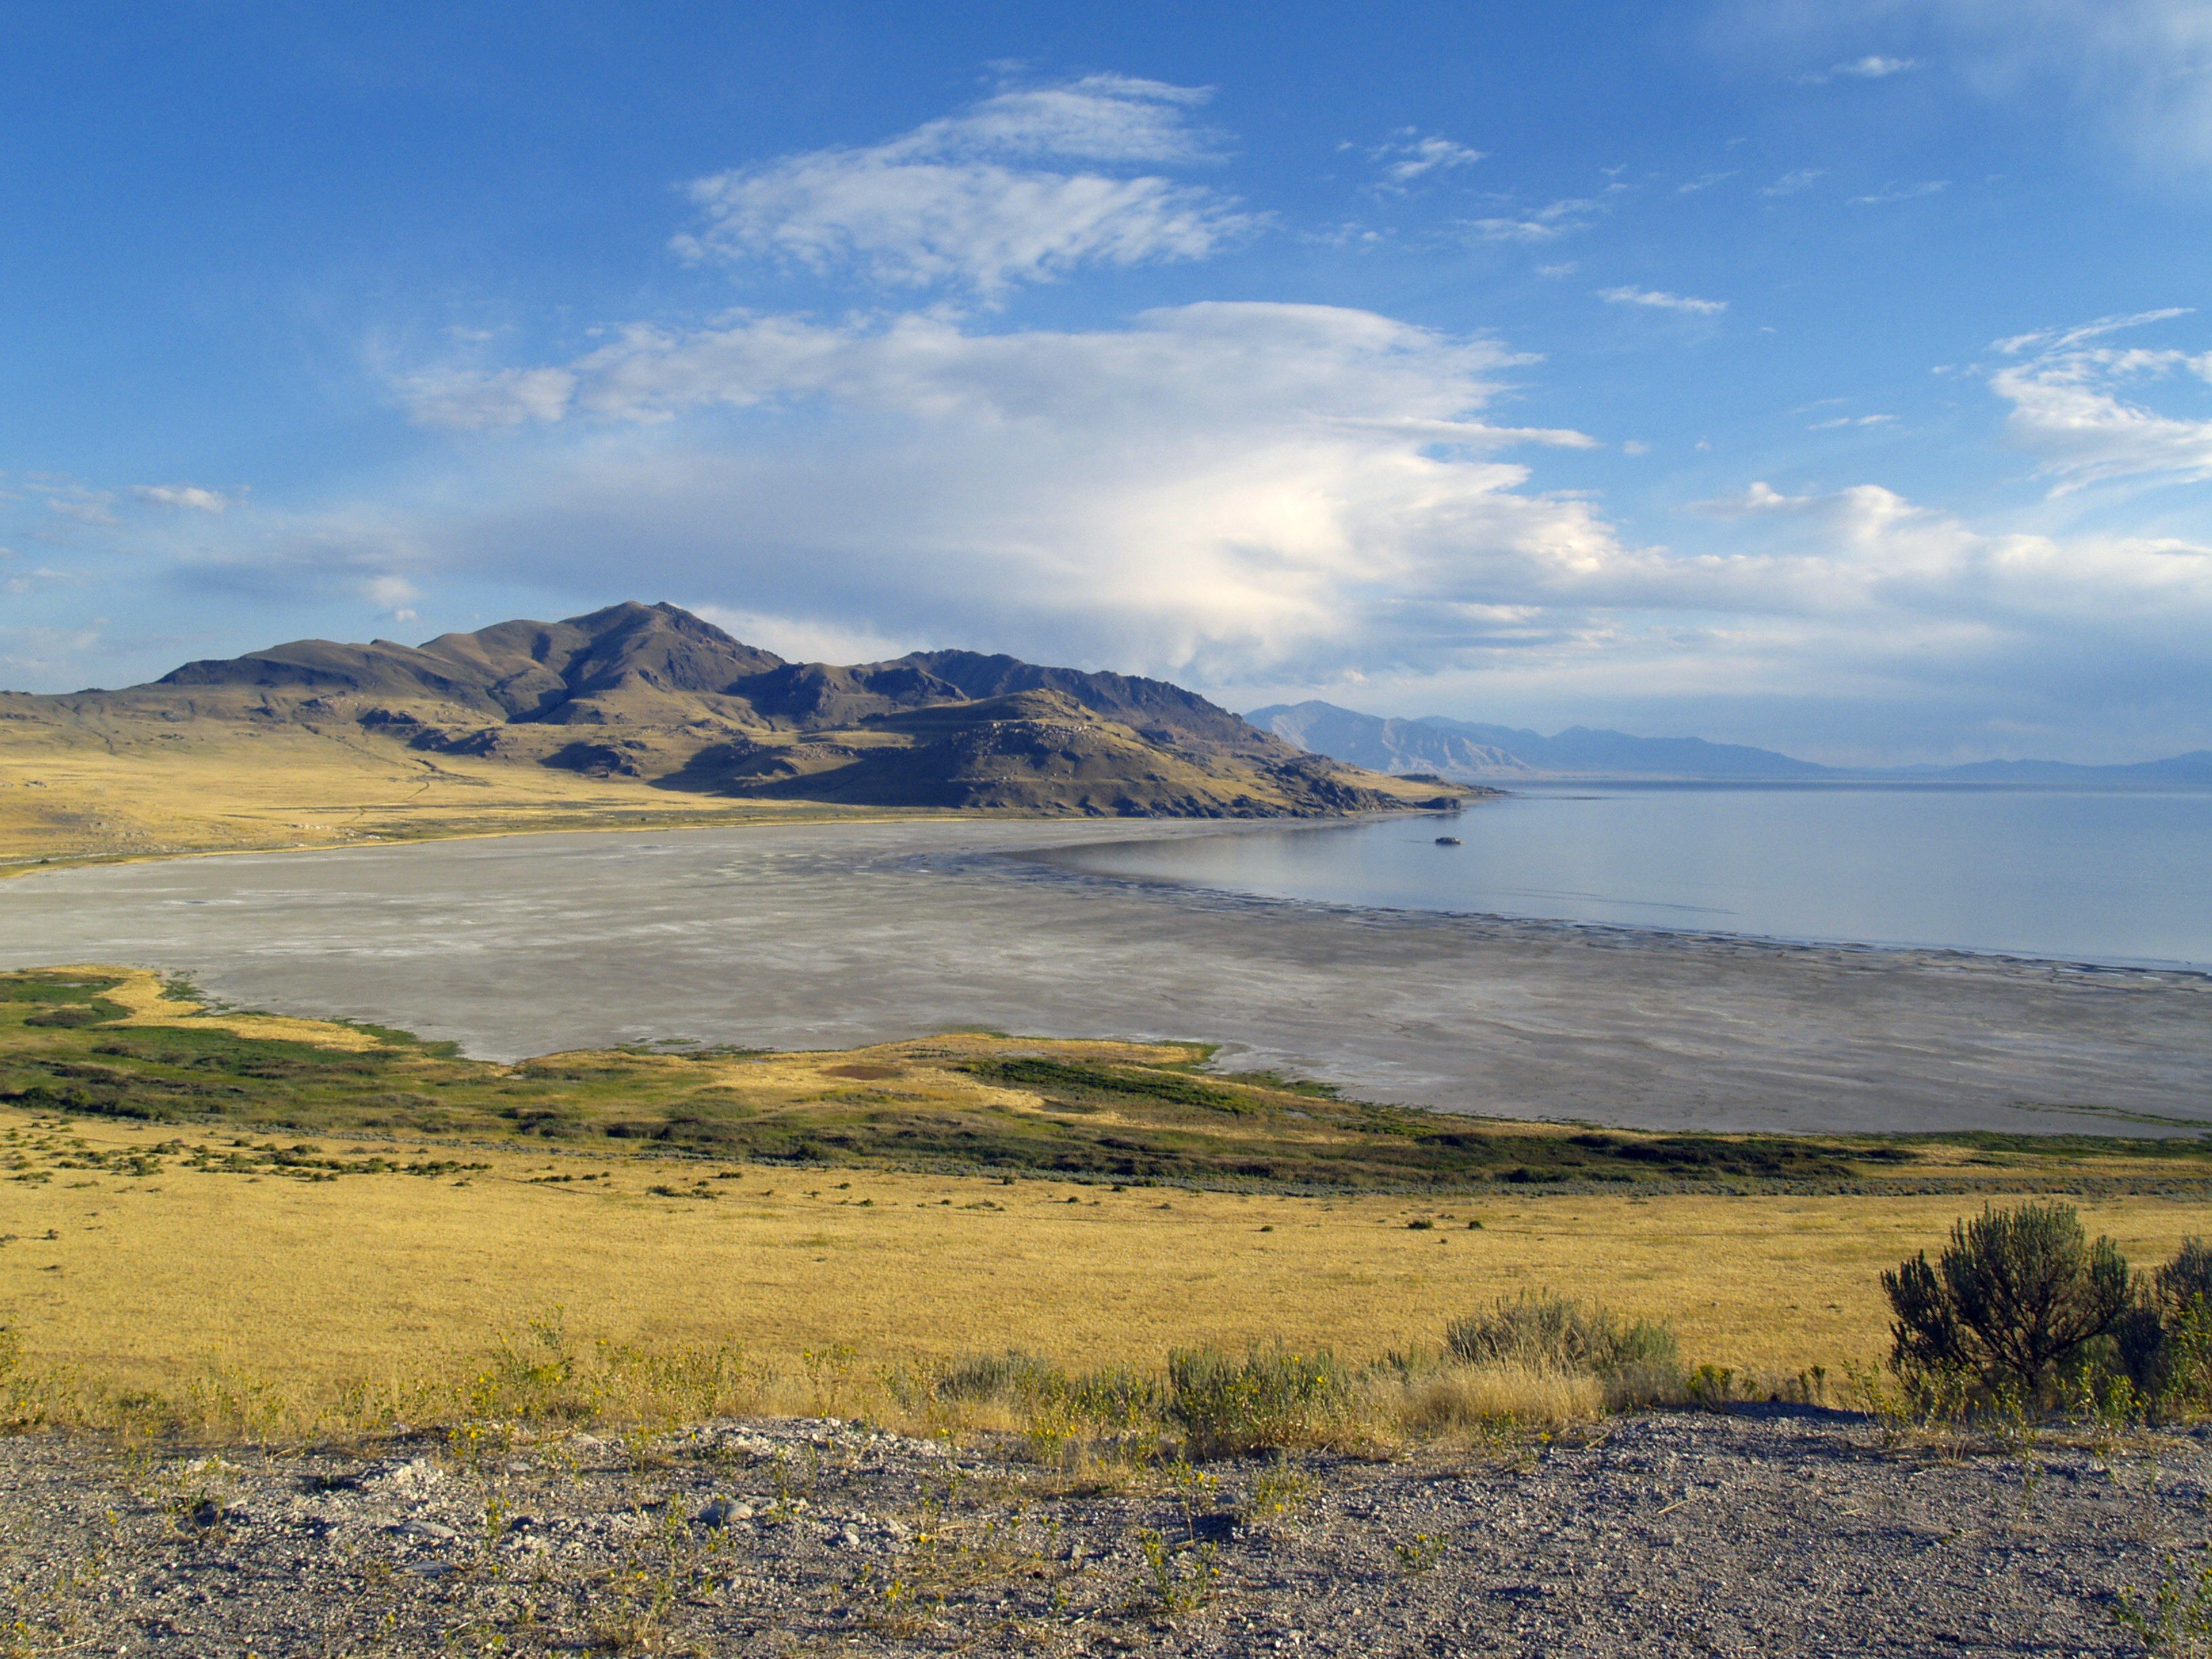
landscape, sea, coast, water, nature, rock, horizon, wilderness, mountain, cloud, sky, hill, desert, shore, lake, cliff, usa, highland, terrain, mountains, utah, plateau, fell, habitat, loch, landform, great salt lake, natural environment, geographical feature, atmospheric phenomenon, mountainous landforms